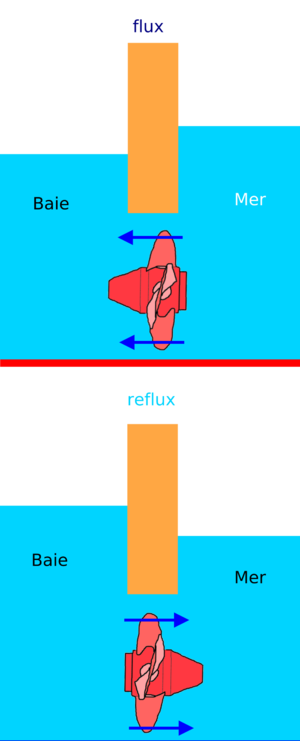
L'énergie marémotrice est issue des mouvements de l'eau créés par les marées et causés par l'effet conjugué des forces de gravitation de la Lune et du Soleil. Elle est utilisée sous forme d'énergie potentielle — grâce à l'élévation du niveau de la mer — ou sous forme d'énergie cinétique — grâce aux courants des marées.